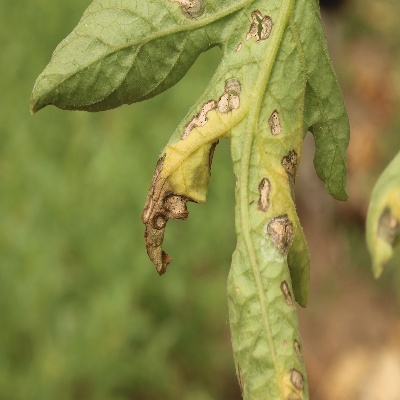
Crop: Tomato
Condition: septoria leaf spot